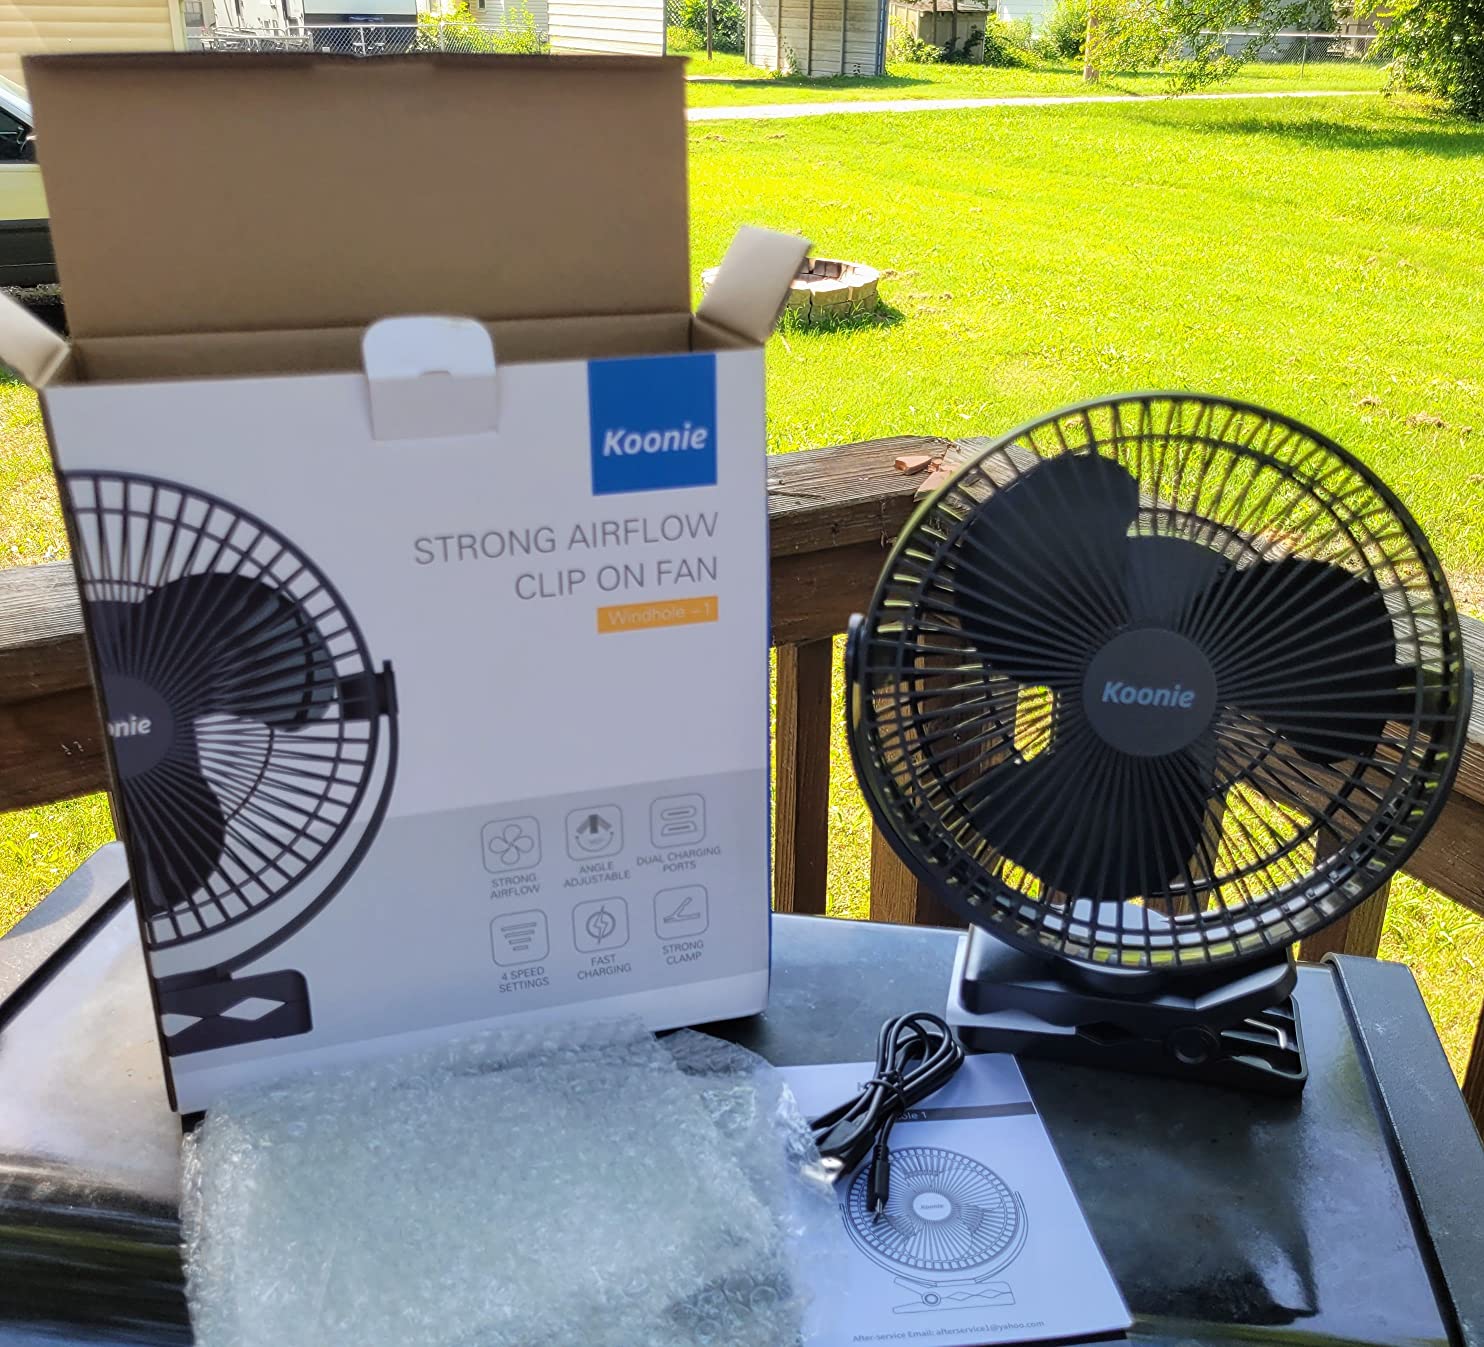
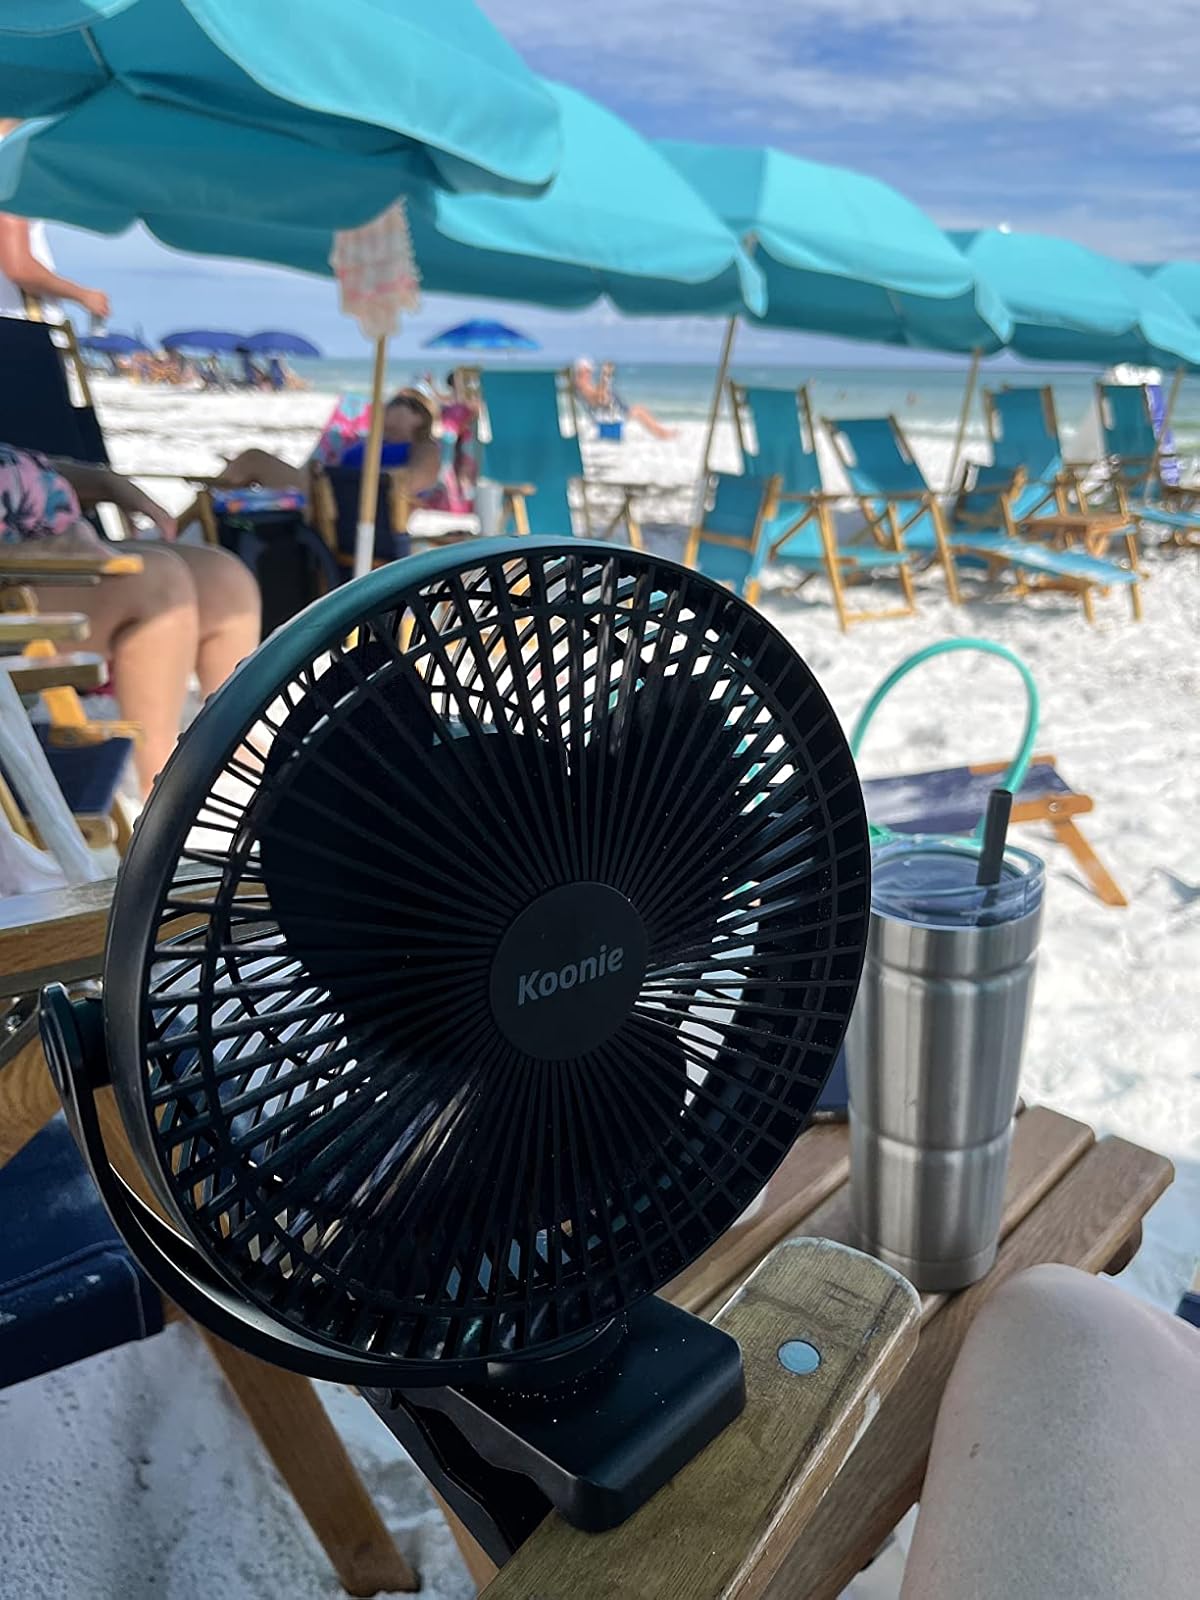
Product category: fan
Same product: yes